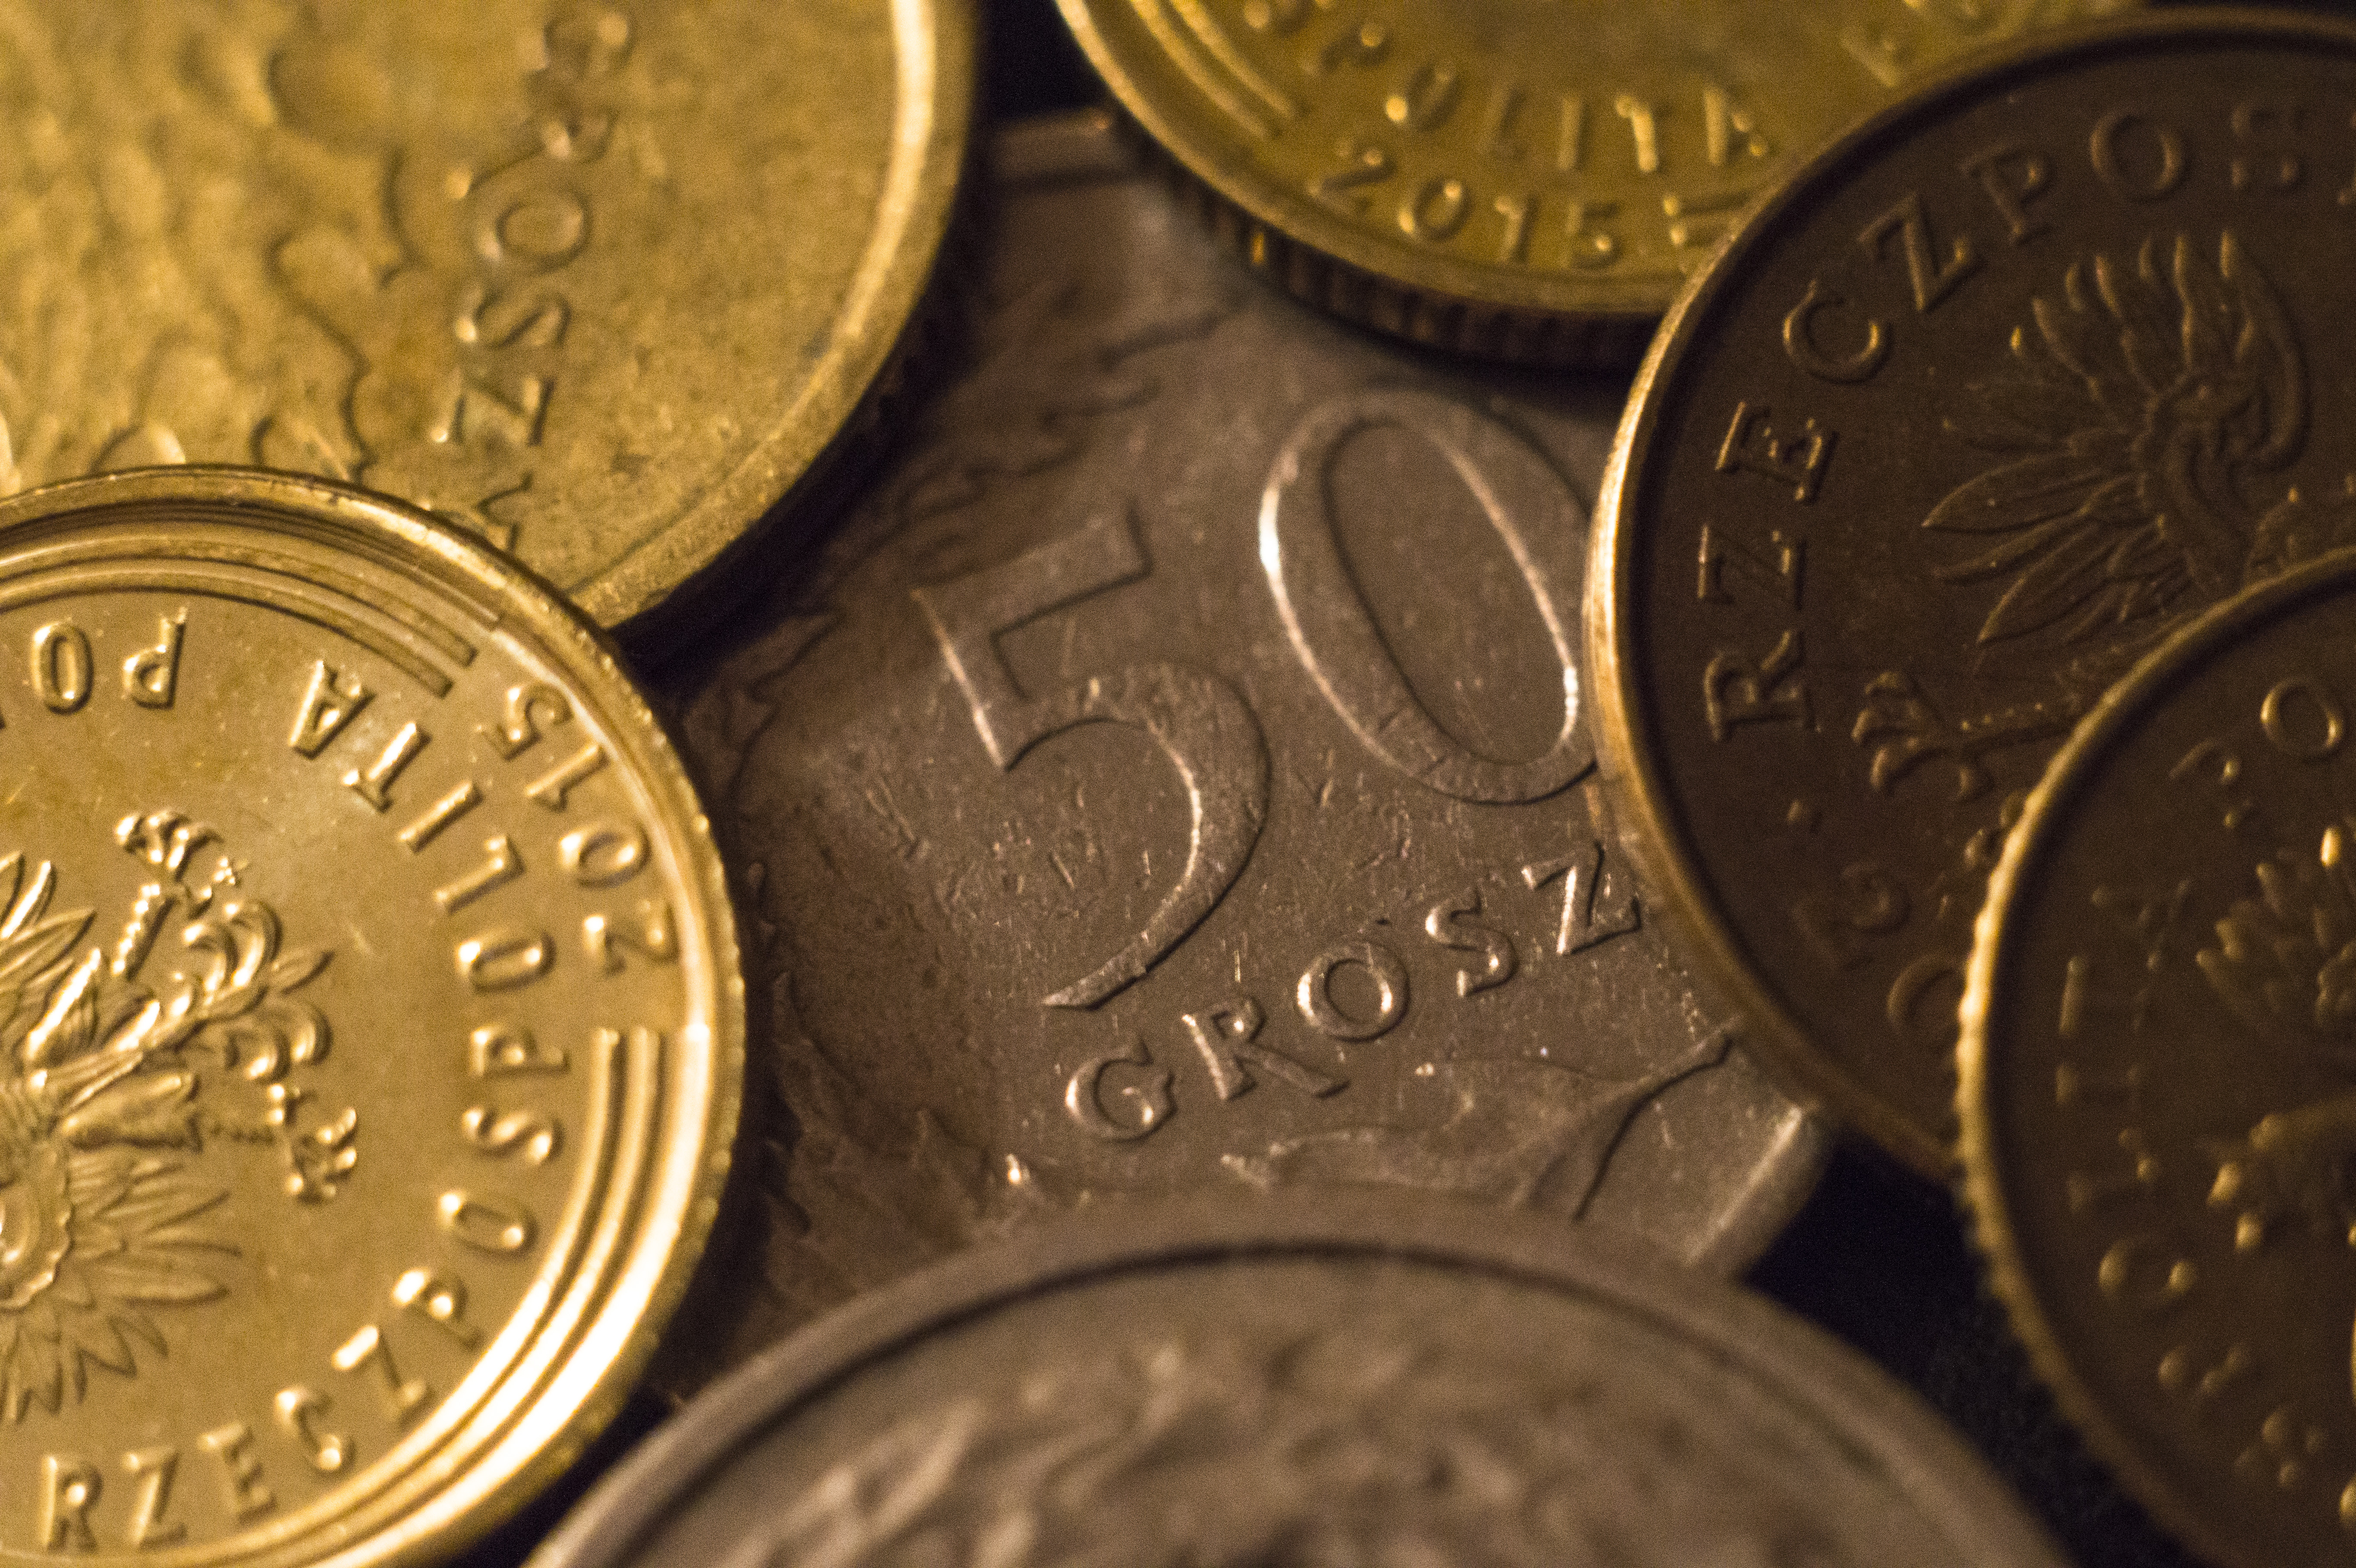
metal, money, gold, currency, coin, bronze, coins, z oty, groszy